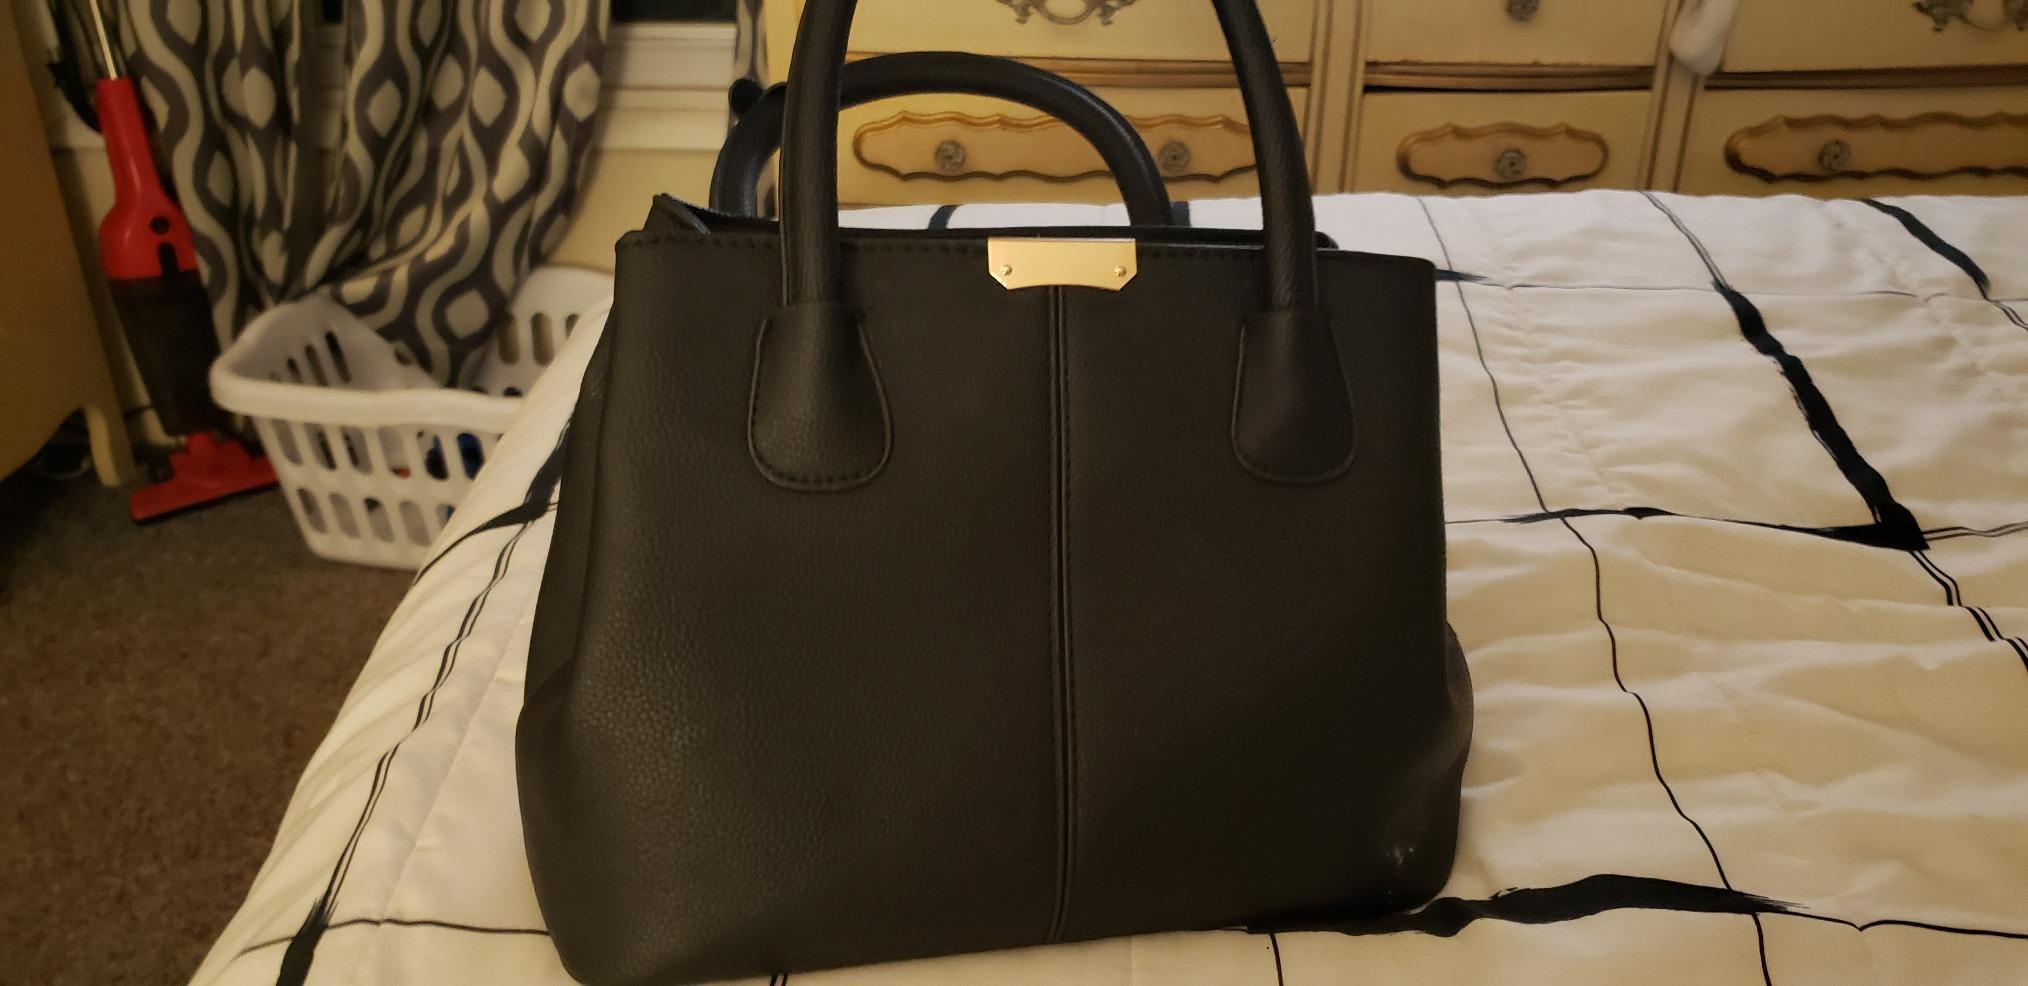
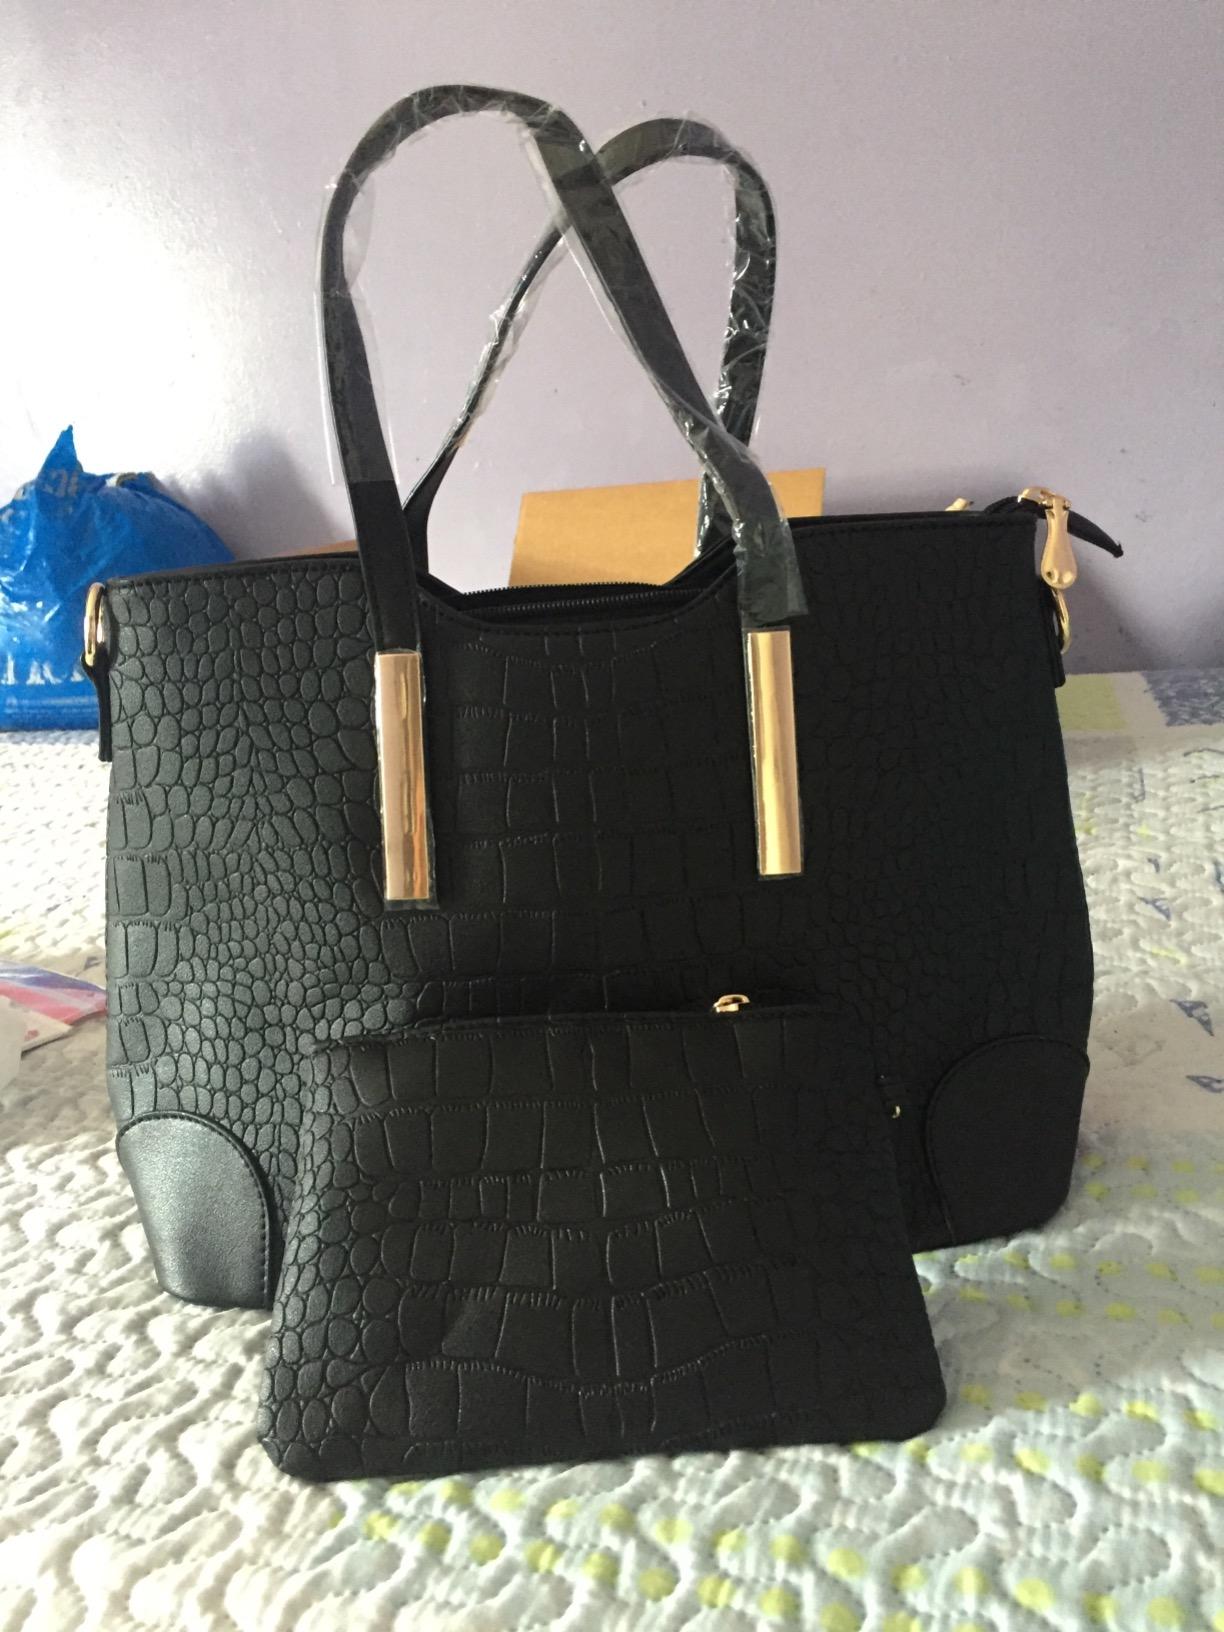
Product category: accessories_handbag
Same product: no